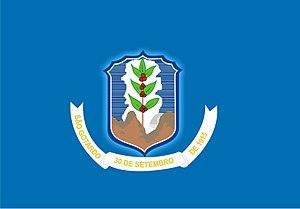
São Gotardo est une municipalité brésilienne de l'État du Minas Gerais et la microrégion de Patos de Minas.